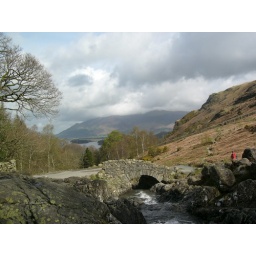
Ashness bridge with Derwent water and Skidaw in the back ground